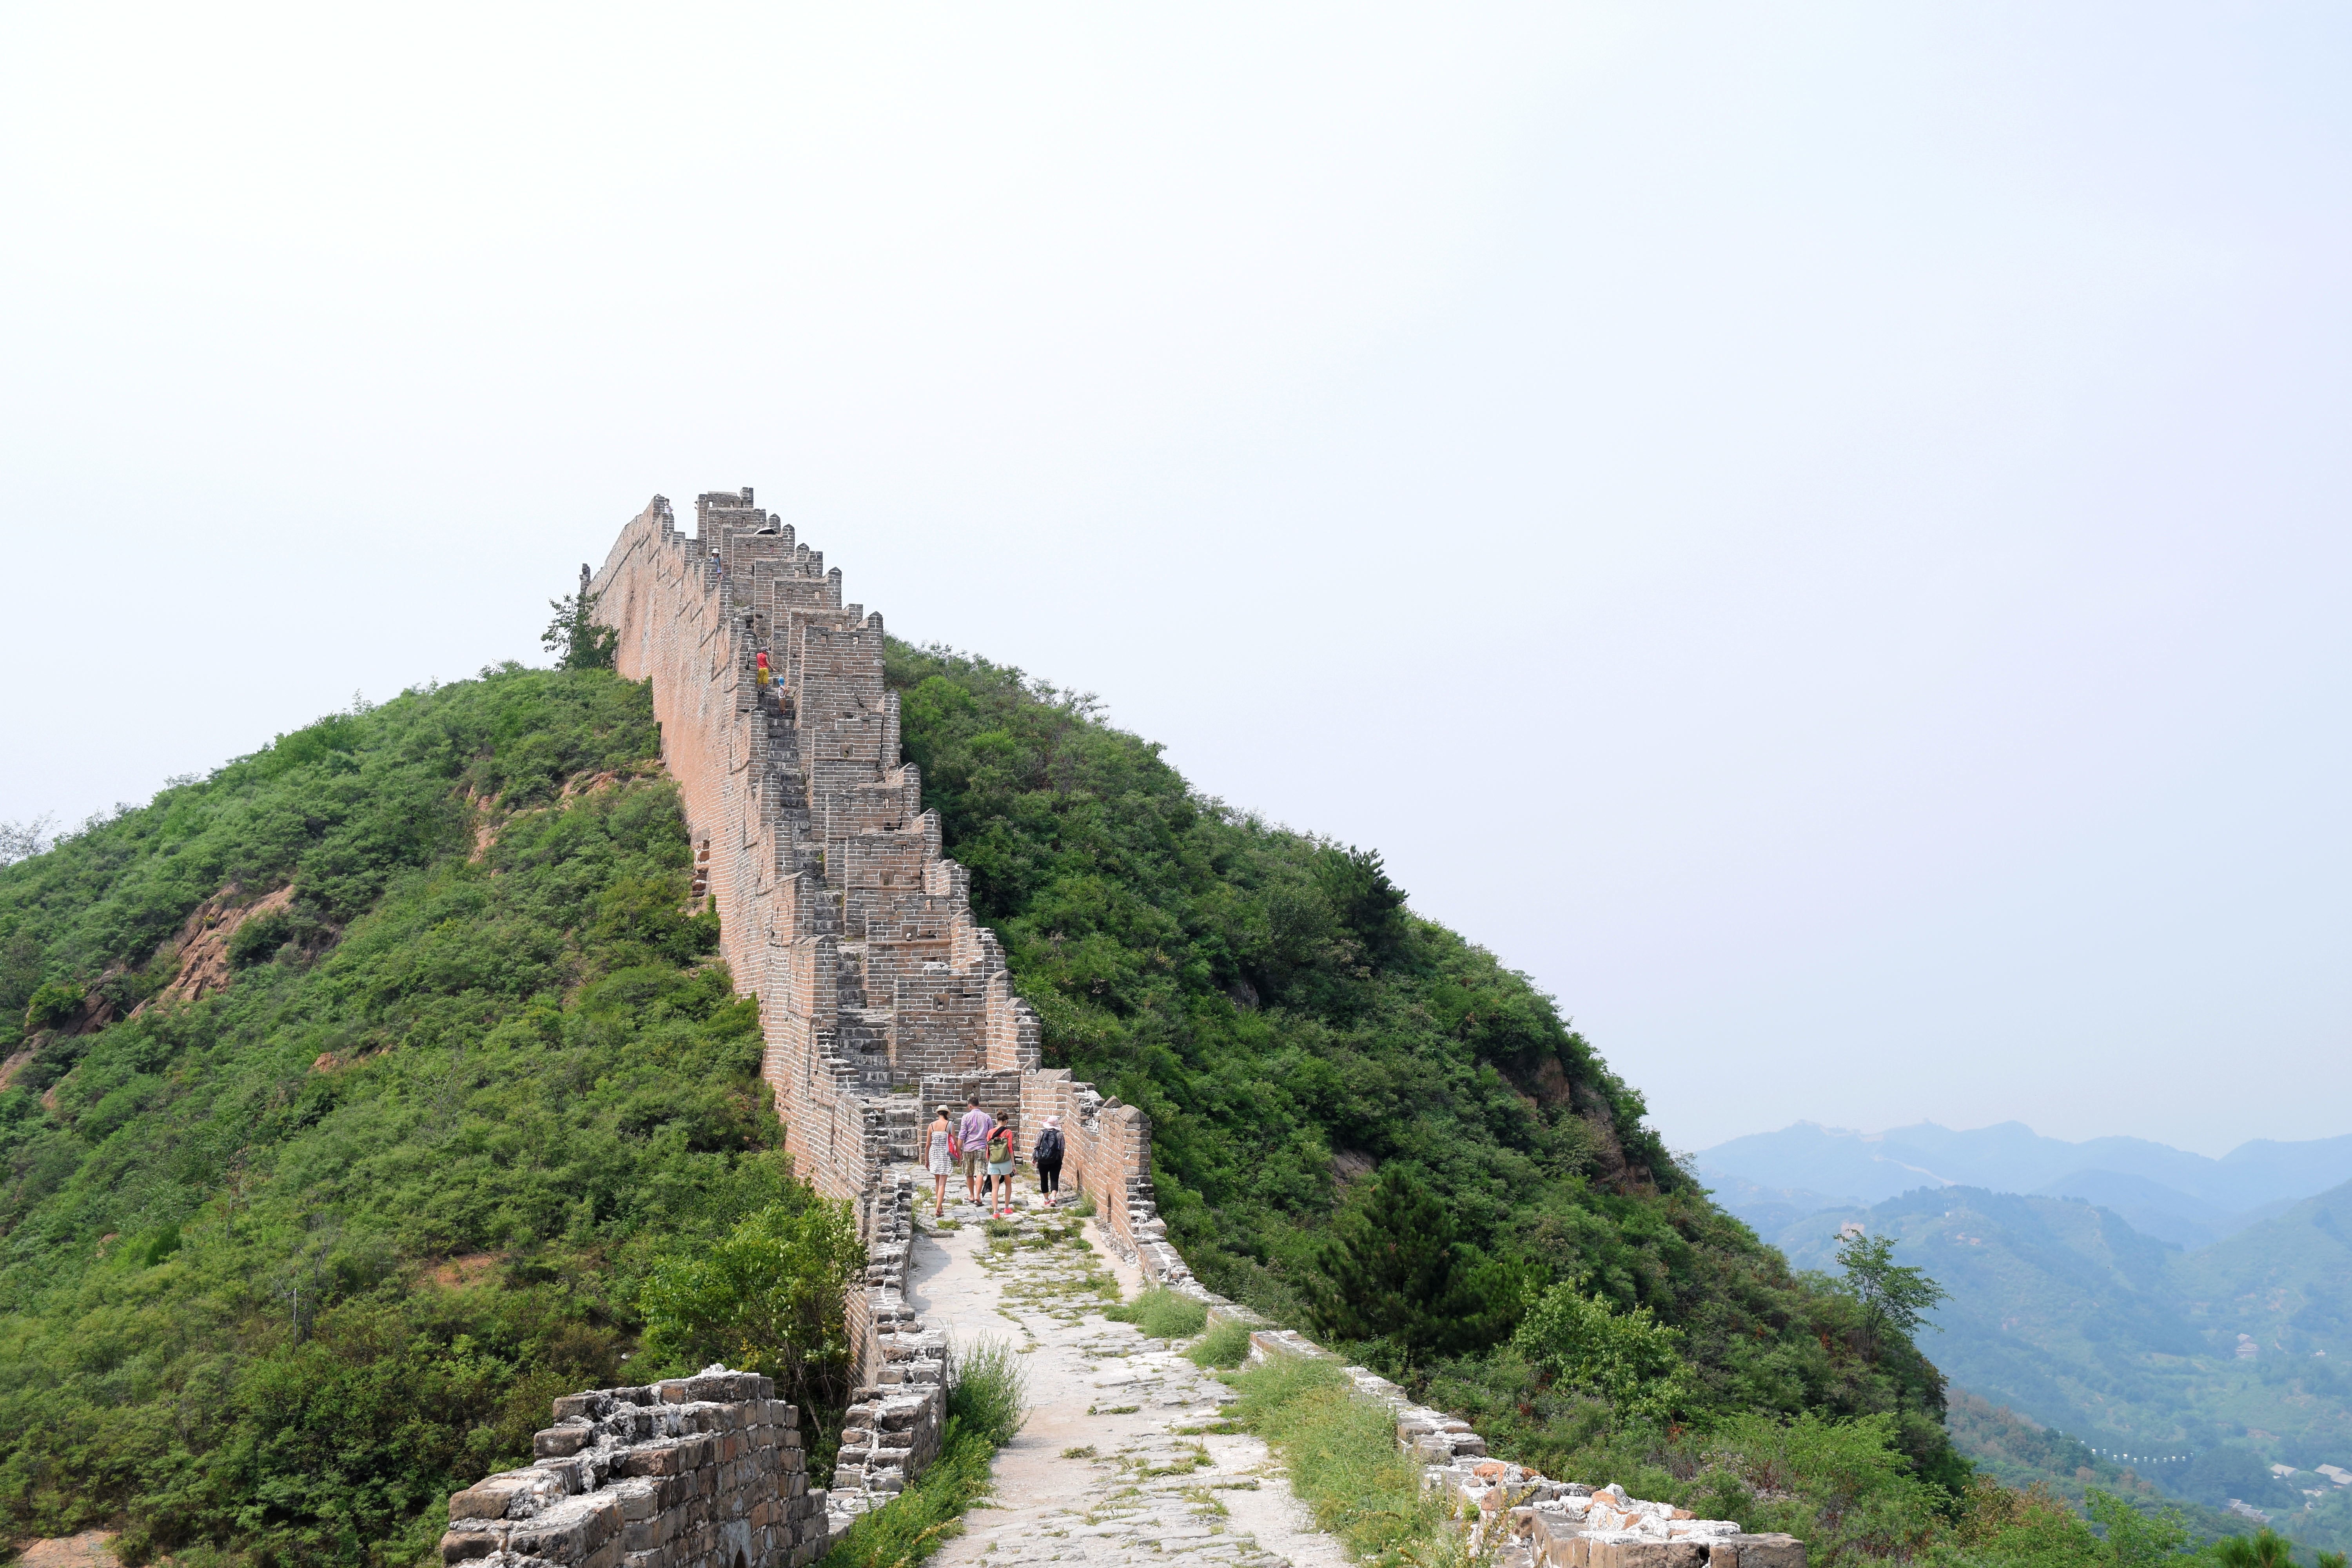
monument, landmark, tourism, ruins, archaeological site, unesco world heritage site, historic site, ancient history